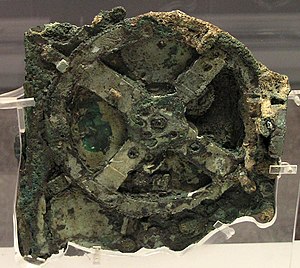
Analog computer / Historisk
En del af Antikythera-mekanismen, dateret til mellem år 150 og år 100 f.Kr.
En analog computer eller analog regnemaskine er en computer, hvor de værdier, der skal regnes på, repræsenteres ved en kontinuert fysisk størrelse, f.eks. en elektrisk spænding, et hydraulisk tryk eller en drejning af en aksel, der kan varieres kontinuert, i modsætning til en digital computer, hvor værdierne repræsenteres som diskrete tal, grundlæggende som værdierne 0 og 1 samlet til større tal. En analog computer kan være elektronisk såvel som mekanisk. Det er også muligt at have en analog computer med enkelte digitale komponenter, eller en analog computer forbundet med en digital computer.